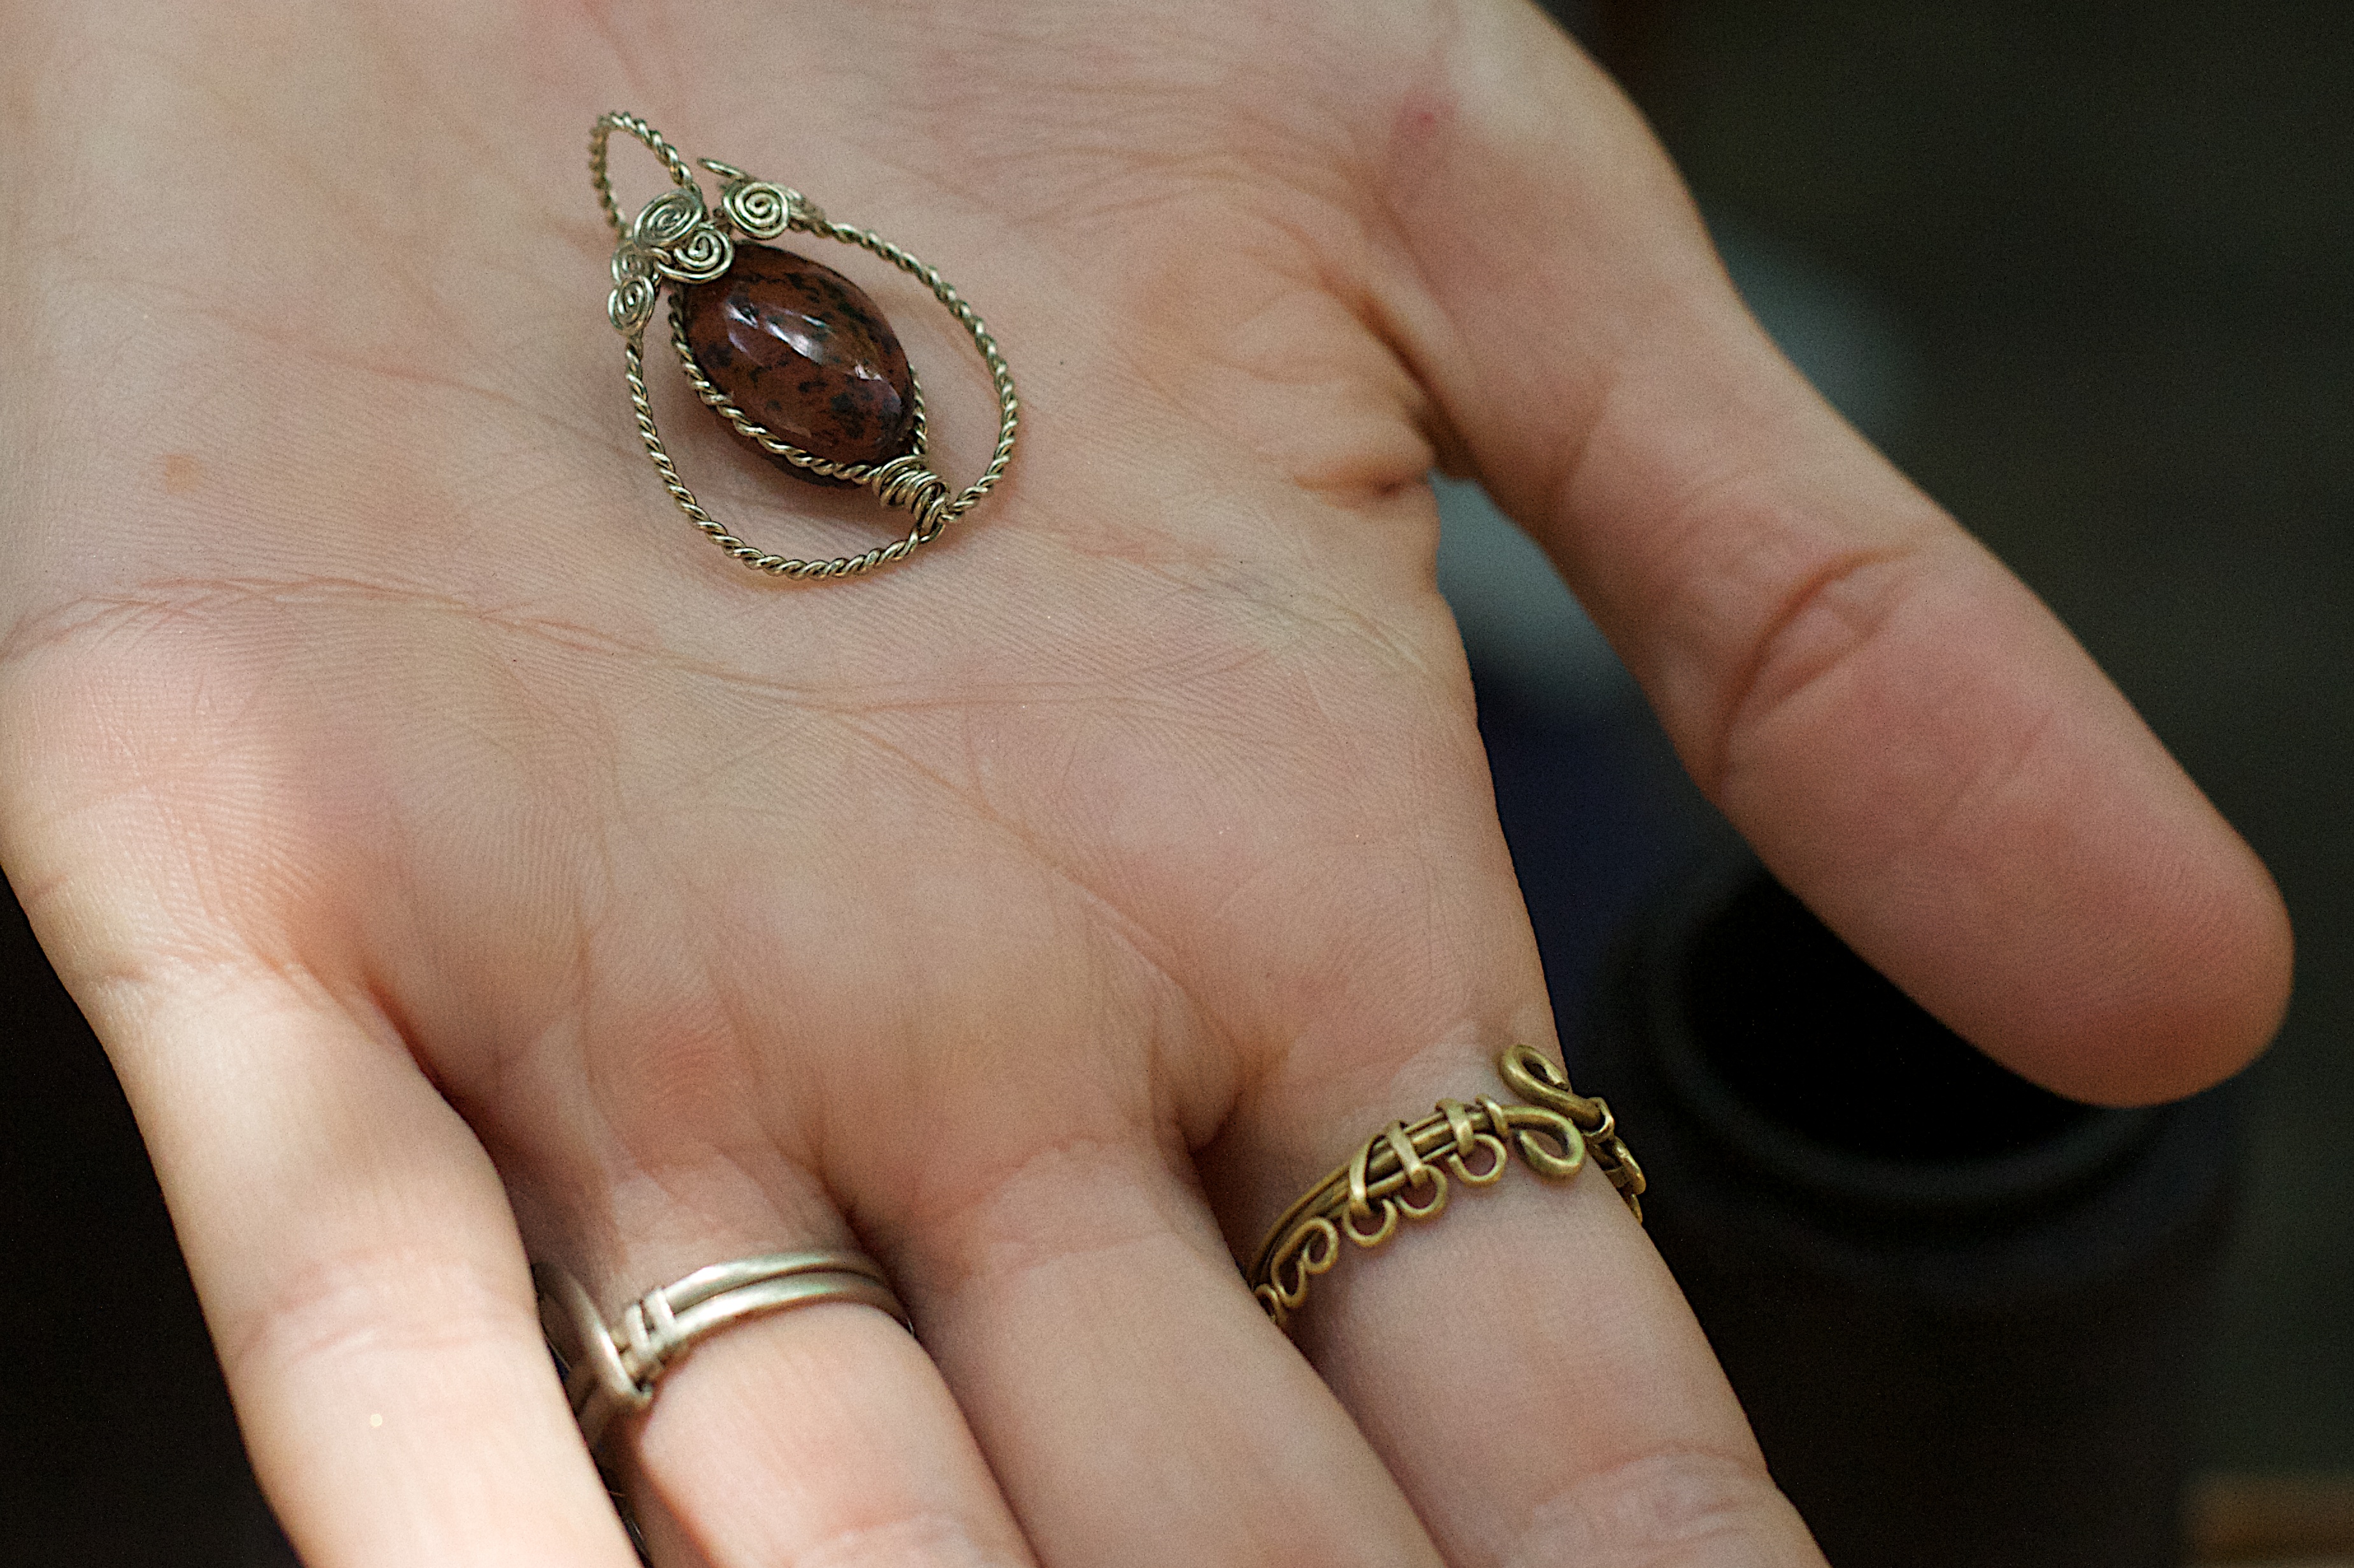
hand, ring, finger, nail, wedding ring, close up, jewellery, kentika, macro photography, fashion accessory